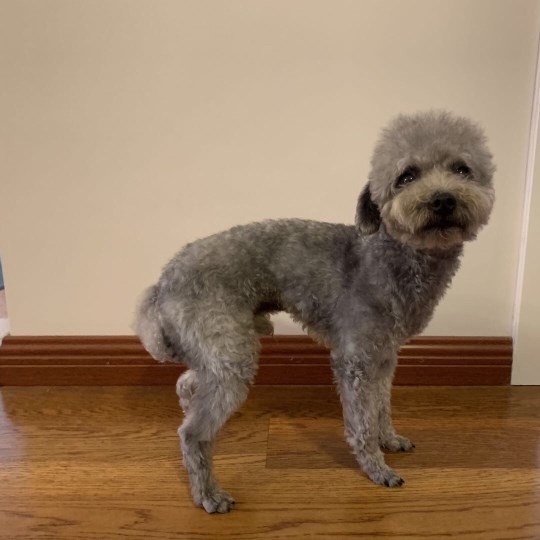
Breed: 7449-n000128-teddy